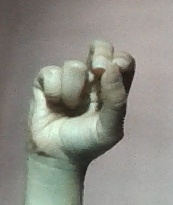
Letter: gaaf